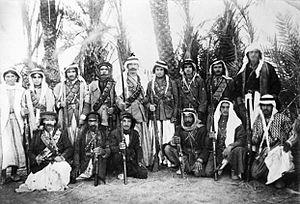
La révolte druze de 1925-1927, appelée plus tard révolution syrienne, ou révolution nationale, ou en arabe grande révolte syrienne, est la plus importante révolte ayant eu lieu contre le pouvoir français sur le territoire de l'actuelle Syrie. Elle a éclaté au Djébel el-Druze pour se propager vers Damas, Qalamoun, Hama, au Golan et dans le Sud-Est du Liban. L'insurrection a été menée par le chef druze, Sultan al-Atrach.
Ramadan al-Shallash, aussi transcrit Ramadan Challache ou Ramadan Chillach ou Ramadan Pacha Challache, est un militaire arabe, né en 1879 près de Deir ez-Zor, mort en 1946, chef rebelle successivement contre l'Empire ottoman, le mandat britannique en Mésopotamie et le mandat français en Syrie et au Liban, finalement au service du royaume d'Irak. Pacha est un titre de fonction.
Abu Muhammad Hasan al-Kharrat fut l'un des principaux chefs rebelles syriens au cours de la grande révolte syrienne contre le mandat français. Ses principales zones d'activité étaient Damas et la campagne du Ghouta. Il fut tué au combat et est considéré comme un héros par les Syriens.